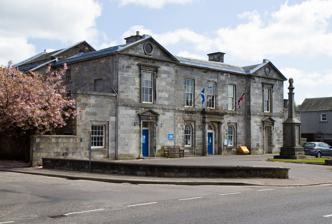
Building: County Buildings, Kinross
Country: United Kingdom
Year built: 1820
County building in Kinross, Scotland County Buildings, Kinross County Buildings, Kinross Location High Street, Kinross Coordinates 56°12′24″N 3°25′18″W / 56.2066°N 3.4217°W / 56.2066; -3.4217 Built 1826 Architect Thomas Brown Architectural style(s) Neoclassical style Listed Building – Category B Official name County Buildings, 21, 23, 25 High Street, Kinross Designated 5 October 1971 Reference no. LB36288 Shown in Perth and Kinross County Buildings is a municipal structure in the High Street in Kinross , Perth and Kinross , Scotland. The structure, which accommodates the local area offices for Perth and Kinross Council , is a Category B listed building . History The first county hall for Kinross-shire The first county hall in Kinross-shire was a modest structure in the High Street which was completed in around 1600. It was primarily used as a courthouse and was repaired to a design by the architect and local member of parliament , Robert Adam , in 1771. The design involved a prominent bowed frontage facing south down the High Street. In the 1820s, the local sheriff decided that a more substantial courthouse was needed: a suitable site, further north along the High Street, was selected. The new building was designed by Thomas Brown of Uphall in the neoclassical style , built in ashlar stone at a cost of £2,000 and was completed in 1826. The design involved a symmetrical main frontage with five bays facing onto the High Street, with the end bays slightly projected forward as pavilions ; the central bay featured a doorway with a fanlight flanked by a pair of Doric order columns supporting an entablature, with a sash window on the first floor. The other bays in the central section were fenestrated by round headed windows on the ground floor and by square headed sash windows on the first floor. The outer bays, which featured doorways on the ground floor and sash windows with architraves on the first floor, were surmounted by pediments which contained a clock in the left hand tympanum and an oculus in the right hand tympanum. Internally, the principal rooms were the courtroom, the witness rooms, the sheriff clerk's offices, a records room and several cells for prisoners. Following the implementation of the Local Government (Scotland) Act 1889 , which established county councils in every county, Kinross-shire County Council also established its offices in the building. A war memorial, in the form of a column surmounted by a cross and mounted on a pedestal , which was intended to commemorate the lives of local service personnel who died in the First World War , was unveiled outside the building in the presence of Lord Constable on 1 January 1921. Following the abolition of the county council in 1975, the building was converted for use as a business centre, but it also continued to accommodate the local area offices of Perth and Kinross Council . See also List of listed buildings in Kinross, Perth and Kinross References